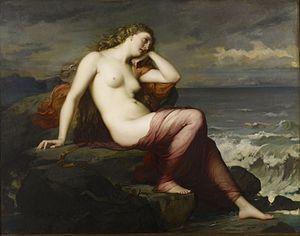
Charles Ernest Rodolphe Henri Lehmann, né Karl Rudolph Heinrich Lehmann à Kiel le 14 avril 1814 et mort à Paris le 30 mars 1882 est un peintre français d'origine allemande.